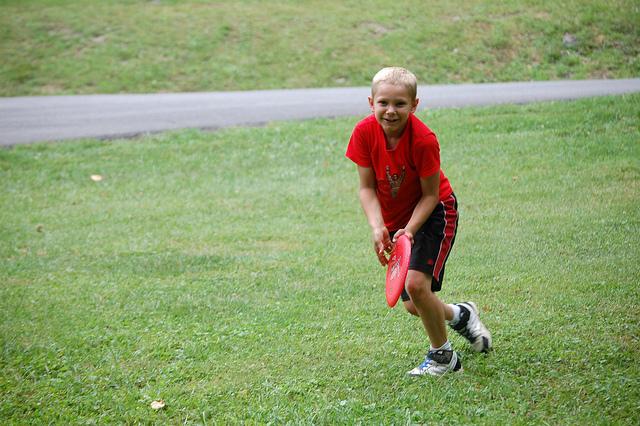
A young boy playing with a frisbee in the grass